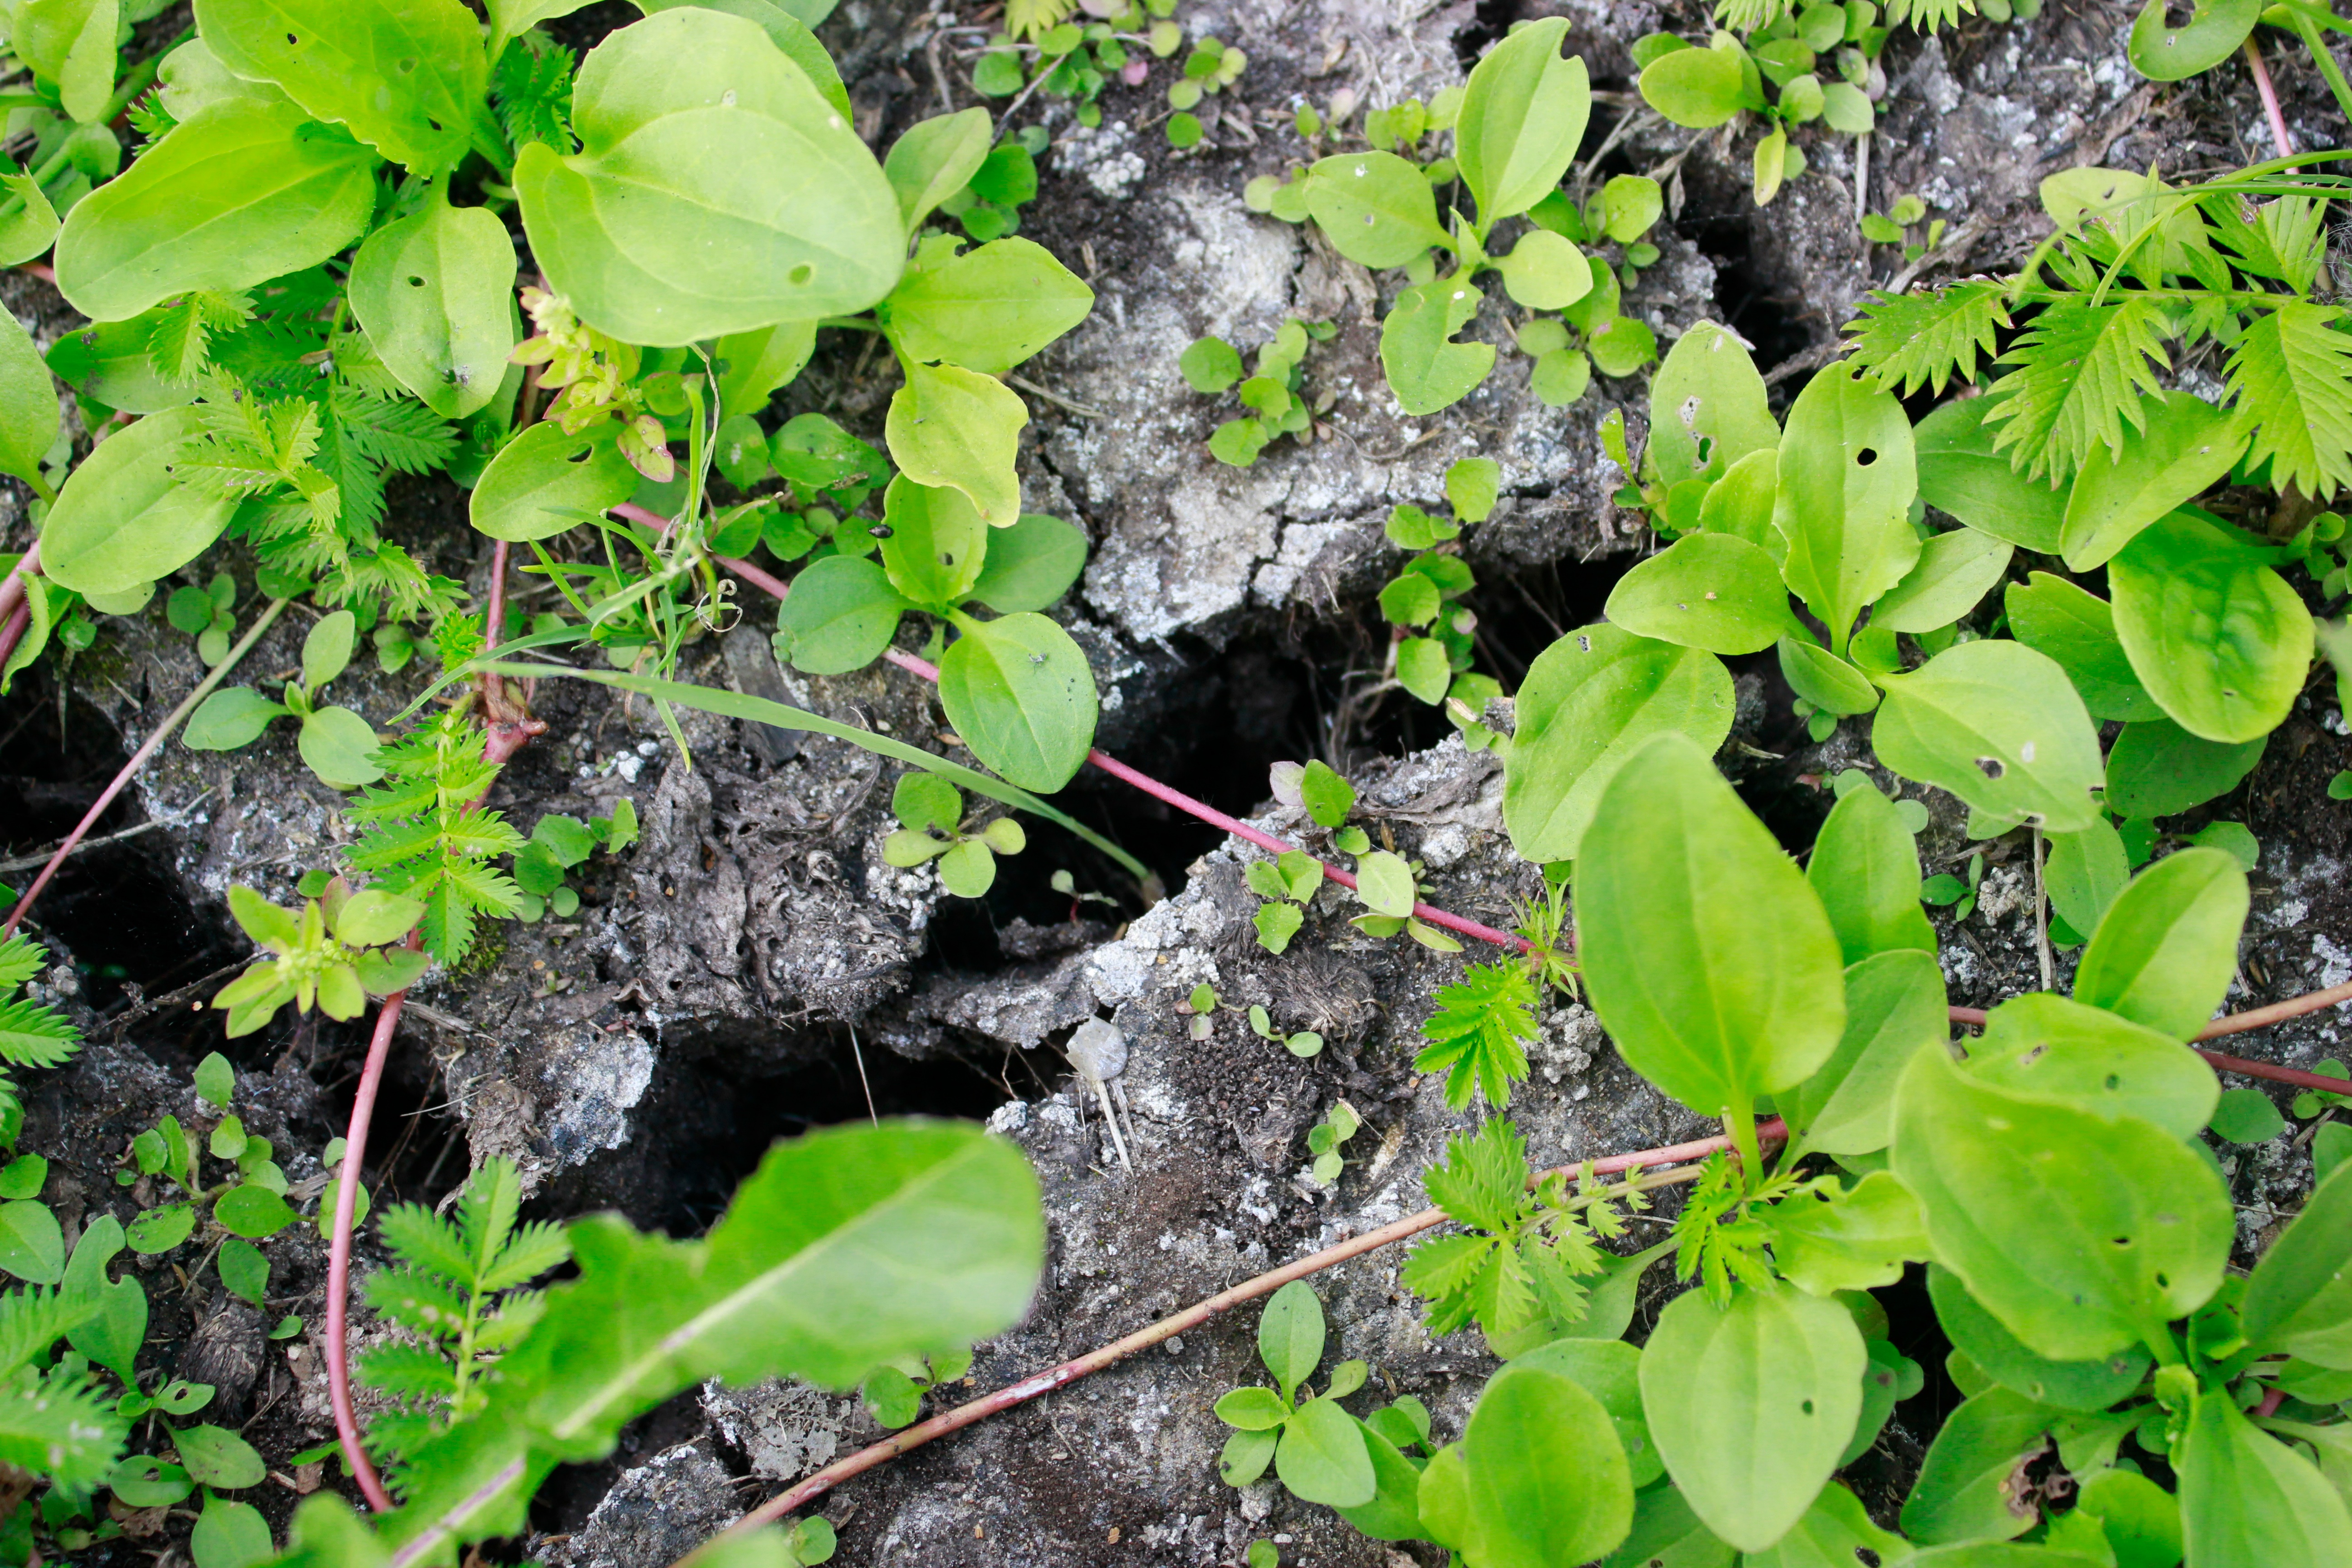
tree, plant, fruit, leaf, flower, food, green, produce, botany, garden, flora, wildflower, shrub, flowering plant, woody plant, land plant